Athey Kangal (1967 film)

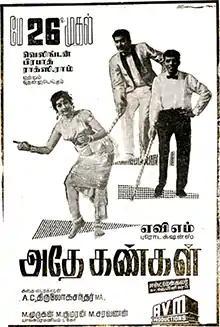
Theatrical release poster

Athey Kangal is a 1967 Indian Tamil-language mystery thriller film written and directed by A. C. Tirulokchandar. The film stars Ravichandran and Kanchana. It focuses on a girl's family being stalked by a masked murderer, and her lover's attempts to apprehend him.